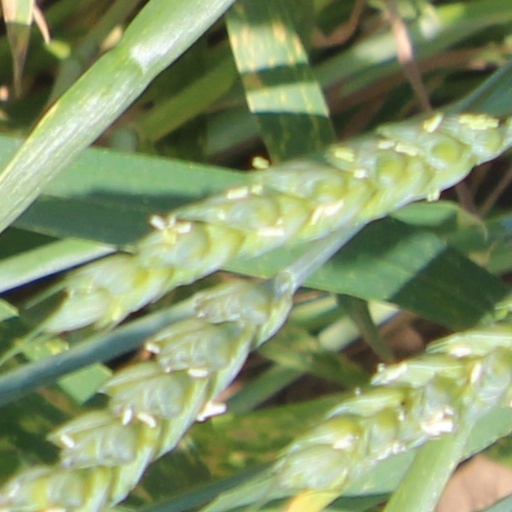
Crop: wheat